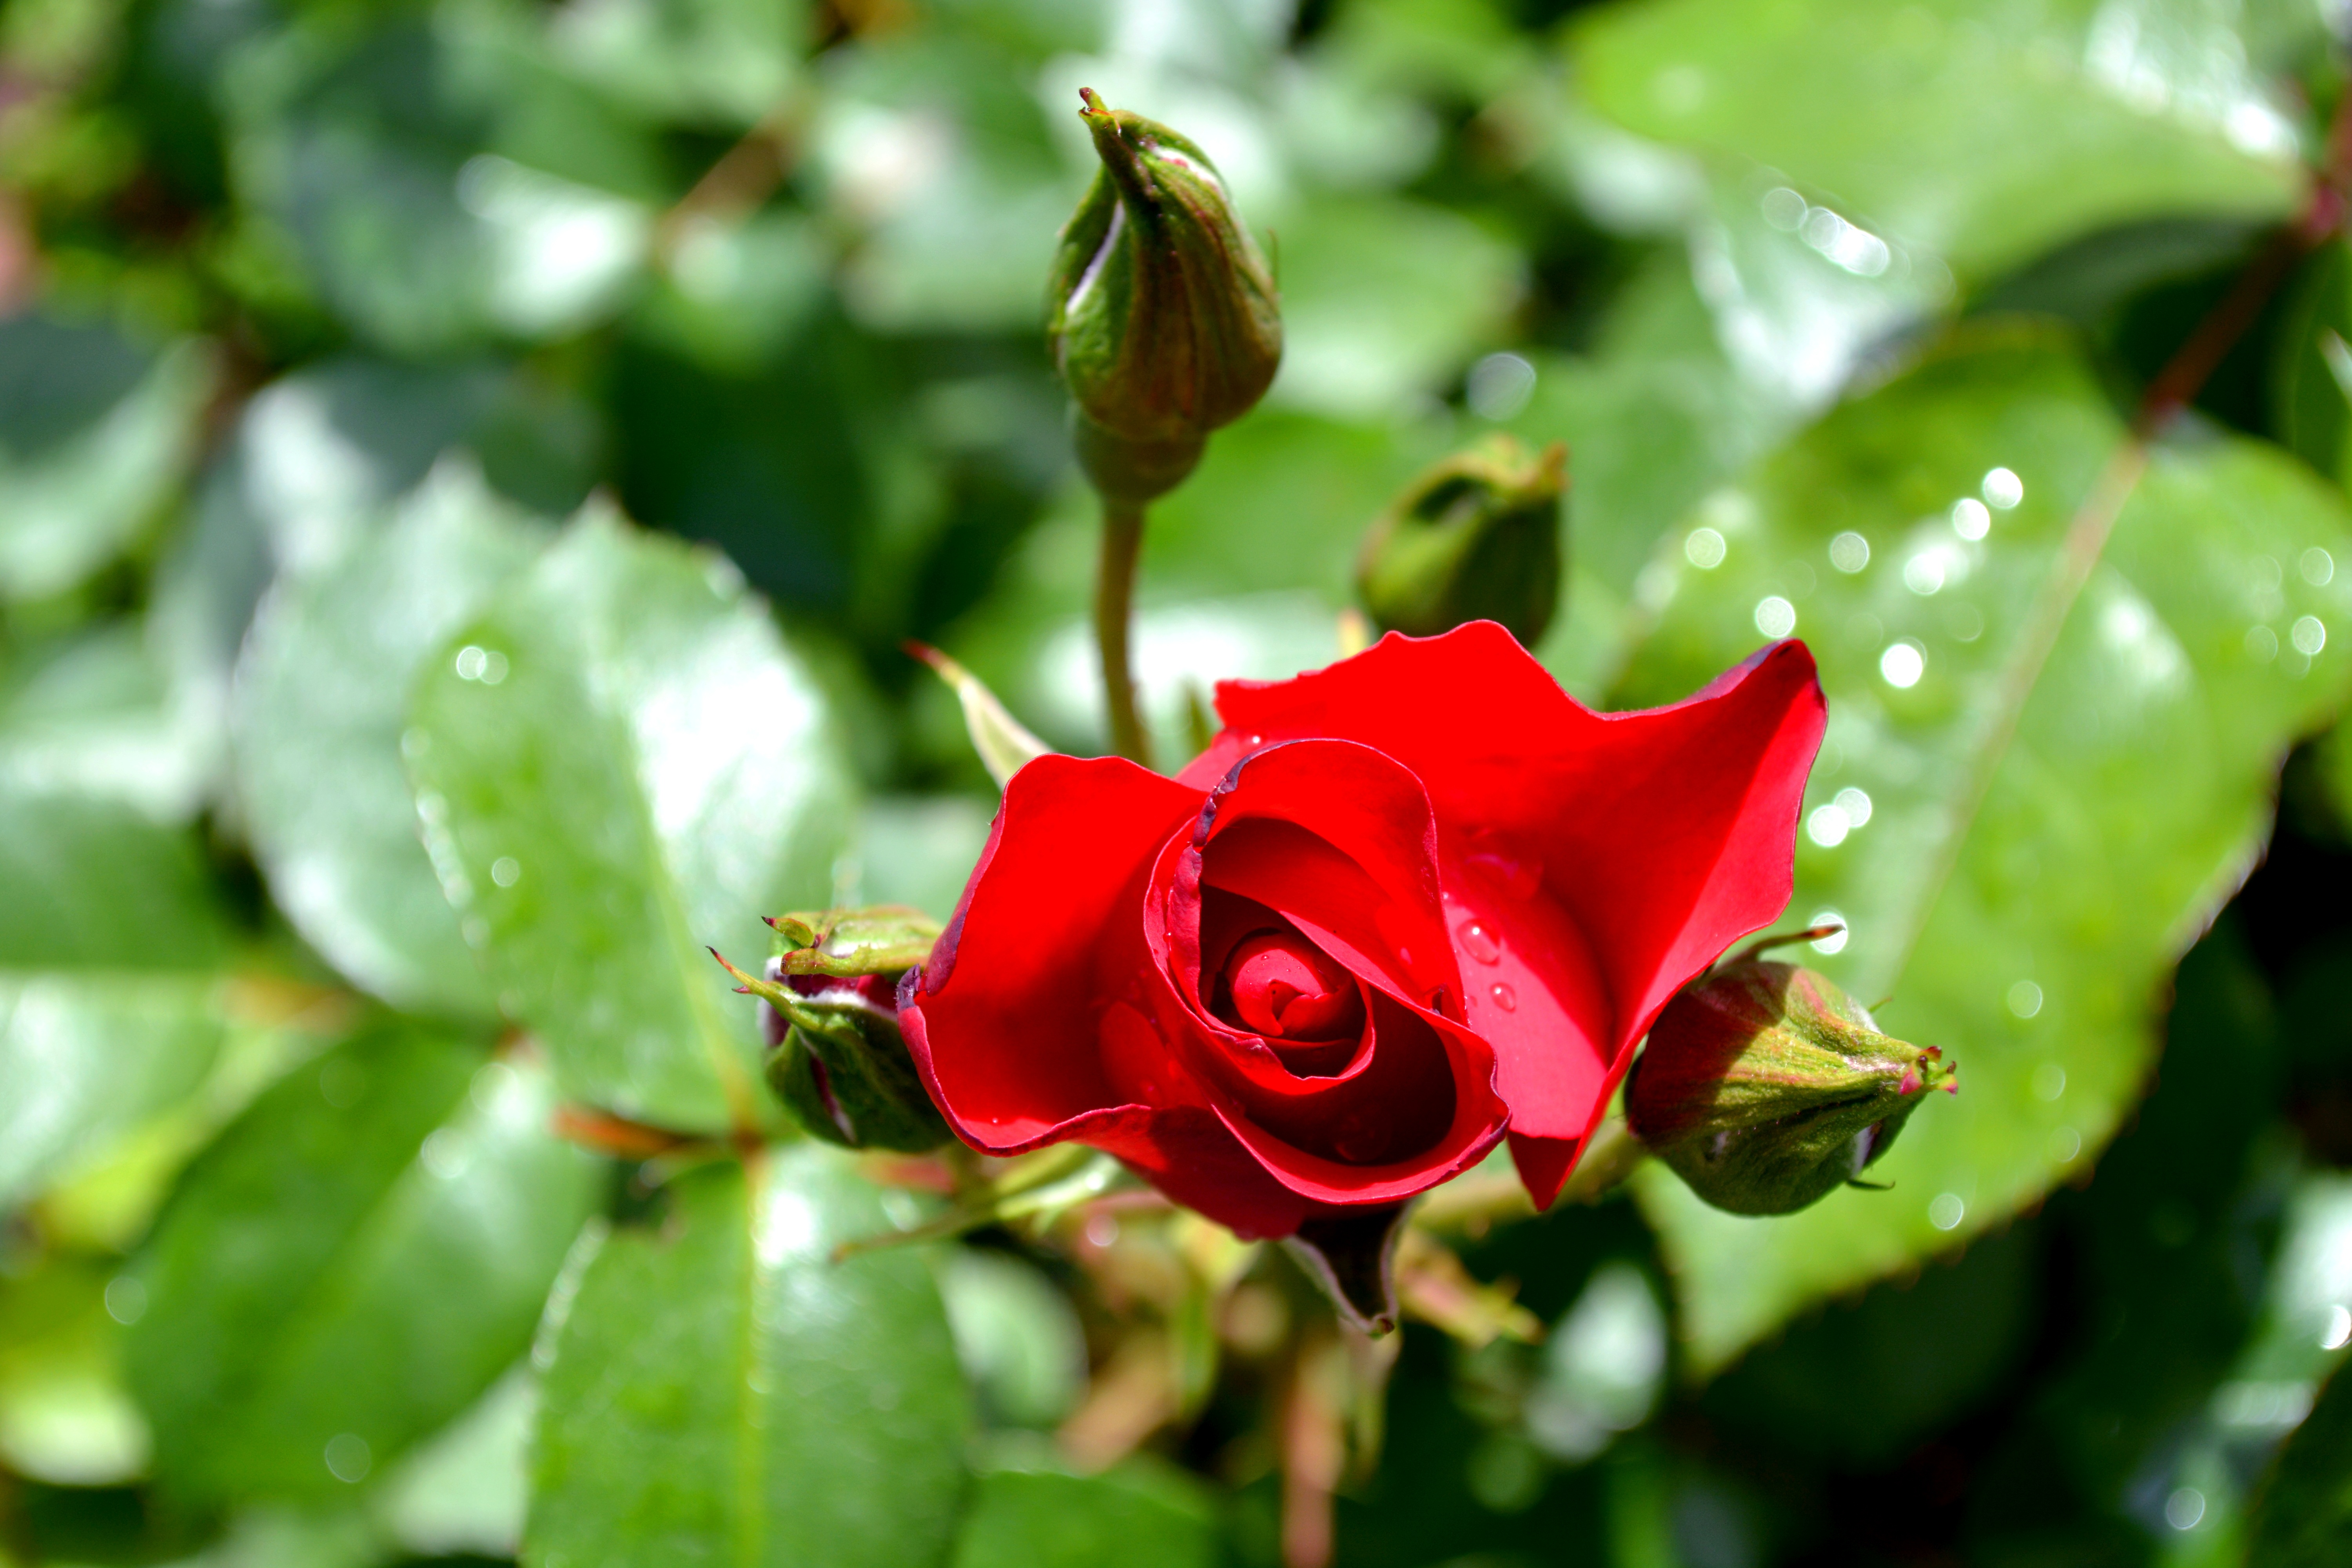
nature, blossom, plant, leaf, flower, petal, rose, green, red, botany, flora, red rose, close up, shrub, macro photography, flowering plant, garden roses, rose family, land plant